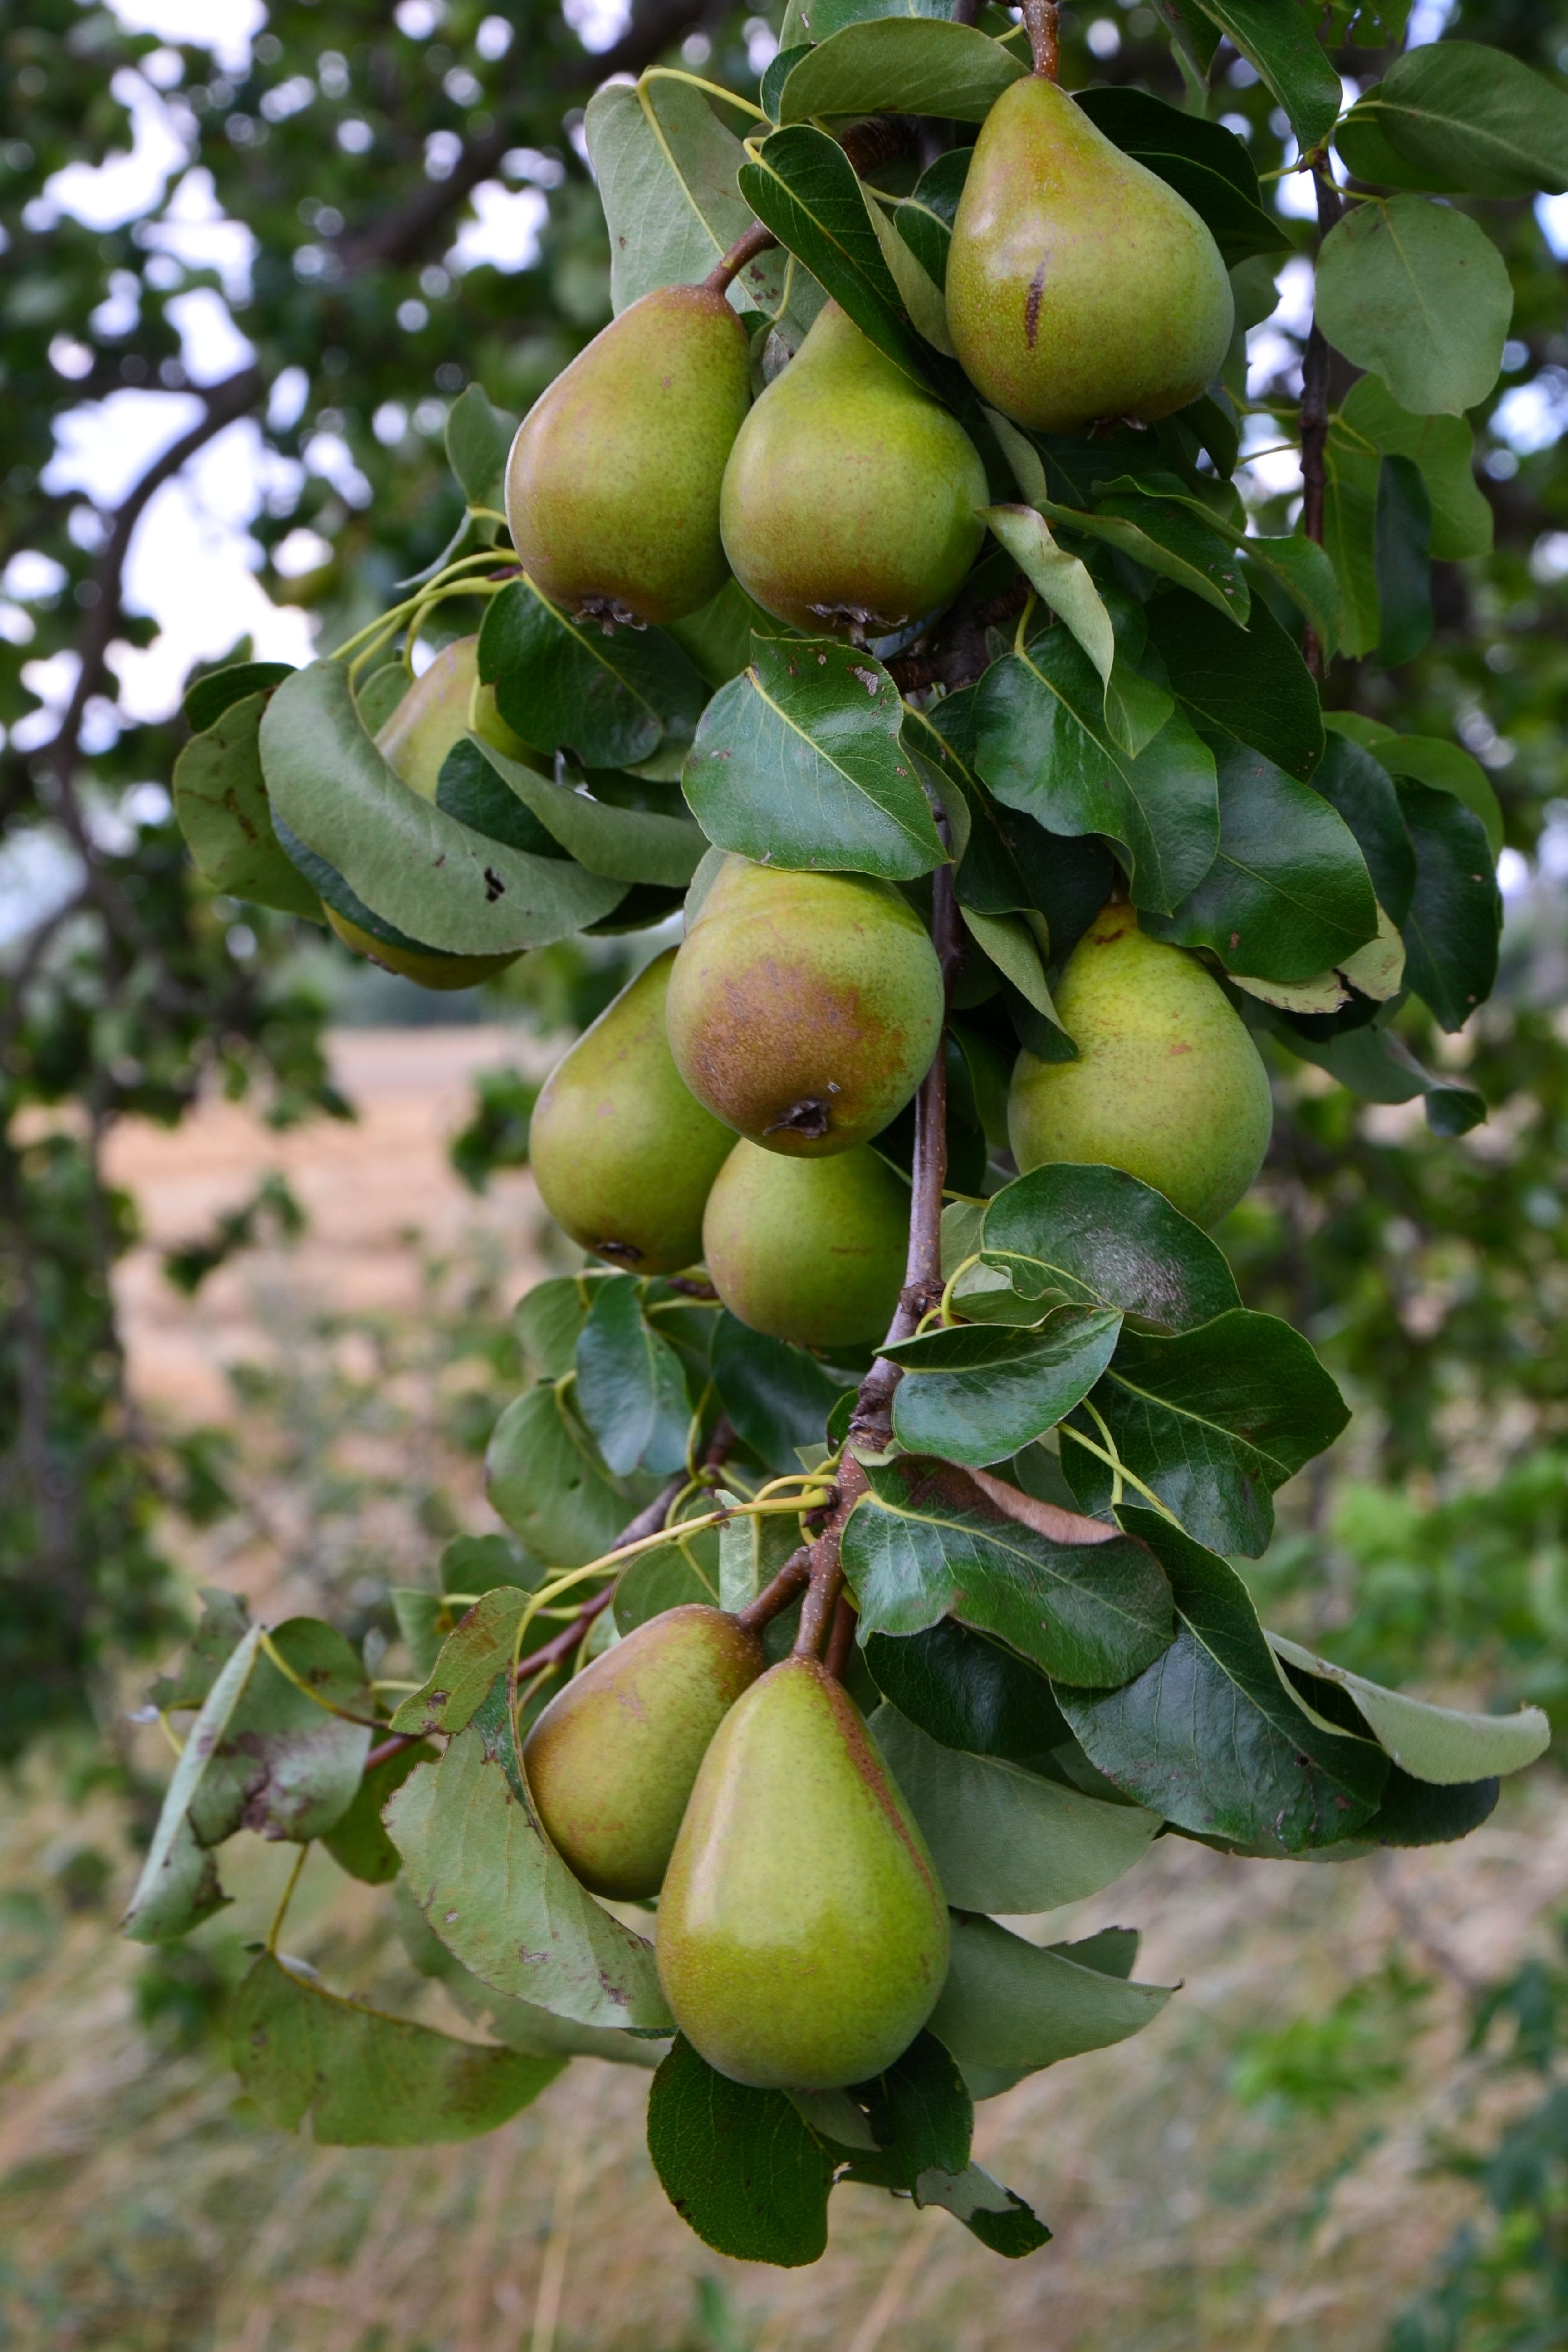
tree, branch, plant, fruit, flower, orchard, summer, food, produce, pear, pears, fruits, flowering plant, bitter orange, land plant, hardy kiwi, calamondin